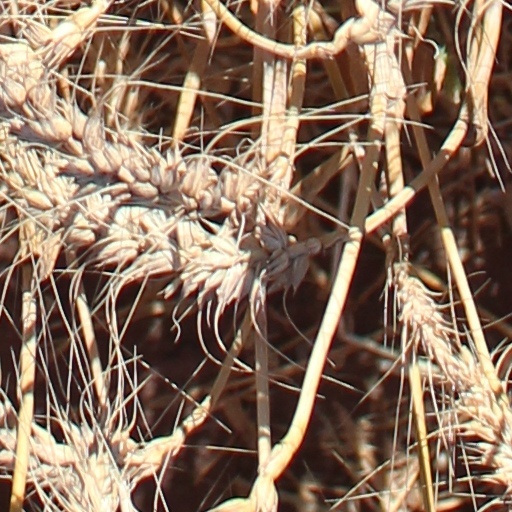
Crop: wheat